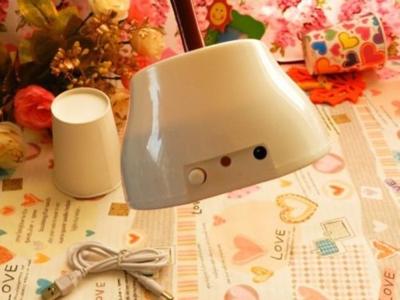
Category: table